Eric Ineke

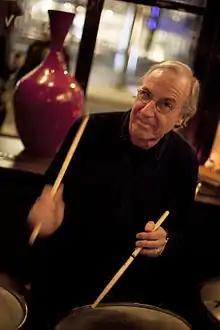
Photo of Eric Ineke taken by Marc Heeman

Eric Ineke (born Haarlem, April 1, 1947) is a Dutch jazz drummer who started his career in the 1960s. After a few years of lessons of John Engels, he gained his first experience as a jazzdrummer with singer Henny Vonk and tenorsaxophonist Ferdinand Povel. Thanks to Pim Jacobs, Ruud Jacobs, Wim Overgaauw, Rita Reys and Piet Noordijk, Eric became well known in the jazz scene. In 1969 he made his first record with tenor saxophonist Ferdinand Povel and through the years he has played with the Rob Agerbeek Quintet and trio, the Rein de Graaff/Dick Vennik Quartet, the Ben van den Dungen/Jarmo Hoogendijk Quintet and the Piet Noordijk Quartet. During his career he has also played with numerous international, mainly American soloists like Hank Mobley, Phil Woods, Lucky Thompson, Dexter Gordon, Johnny Griffin, George Coleman, Shirley Horn, Dizzy Gillespie, Al Cohn, Grant Stewart, Jimmy Raney, Barry Harris, Eric Alexander and Dave Liebman, recorded numerous CD's and appeared at many national and international jazz festivals (North Sea Jazz Festival, Nice Jazz Festival, Pescara Jazz, San Remo, Athens, Toronto Jazz Festival, Montreal International Jazz Festival and New York). For more than 40 years he has been the drummer of the Rein de Graaff Trio and since 2006 has led the Eric Ineke JazzXpress, a quintet in the hard-bop tradition. With this quintet, Ineke got invited in 2011 by the American Jazz Museum in Kansas City with jazz singer Deborah Brown where they did a few performances, including one on Kansas Public Radio and a CD recording produced by Bobby Watson. In October 2016, the JazzXpress presented its latest album Dexternity on the Dutch television in "Vrije Geluiden" of the VPRO.